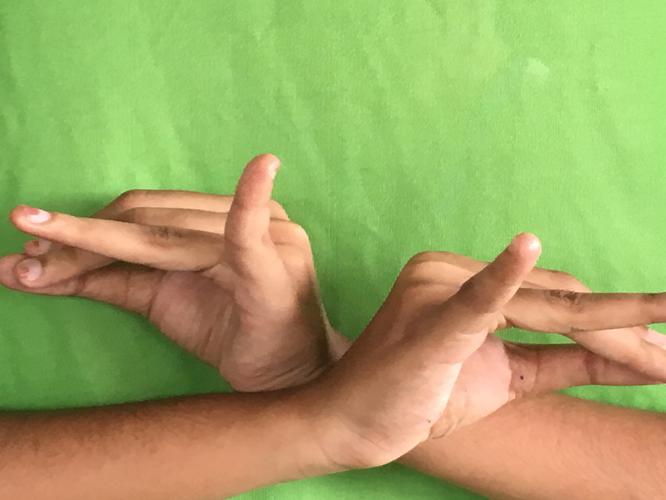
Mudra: Katakavardhana
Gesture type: double_hand